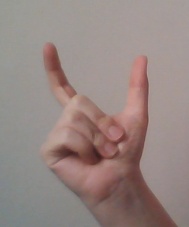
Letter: nun